Fried Barry

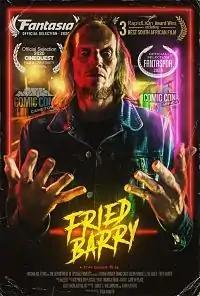
Film poster

Fried Barry is a 2020 South African black comedy science fiction horror film written and directed by Ryan Kruger. The film has its world premiere at the 2020 Cinequest Film Festival. The film stars Gary Green, Bianka Hartenstein, Sean Cameron Michael, Chanelle de Jager, Joey Cramer, and Jonathan Pienaar. The story follows a drug addict whose body is taken over by an alien, who goes on a joyride through Cape Town, South Africa.